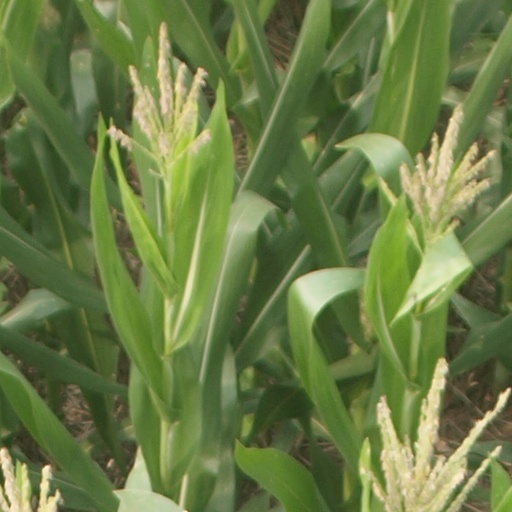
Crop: maize; corn